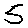
Label: 5